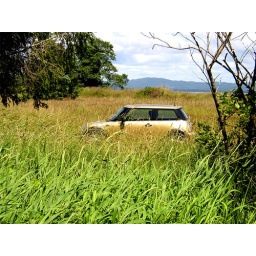
sitting in a field in Oysterville on the Long Beach peninsula WA